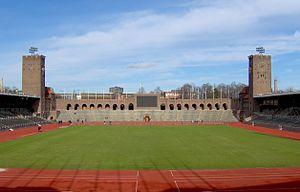
Les Jeux olympiques de 1912, Jeux de la 5ᵉ olympiade de l'ère moderne, se sont déroulés à Stockholm, en Suède du 29 juin au 22 juillet 1912. La capitale suédoise fut désignée ville hôte de ces Jeux lors de la 10ᵉ session du Comité international olympique à Berlin le 27 mai 1909, aucune autre ville n'était candidate.